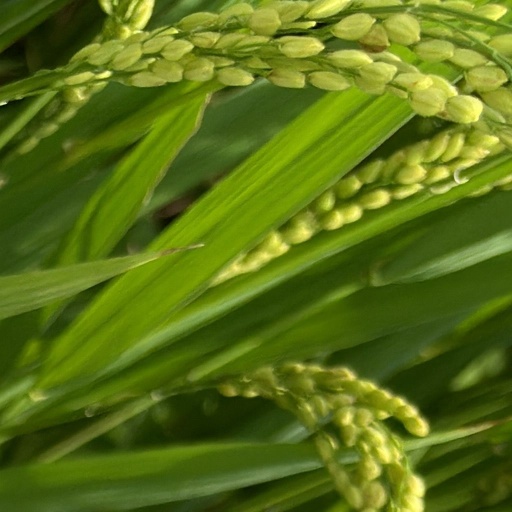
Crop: rice